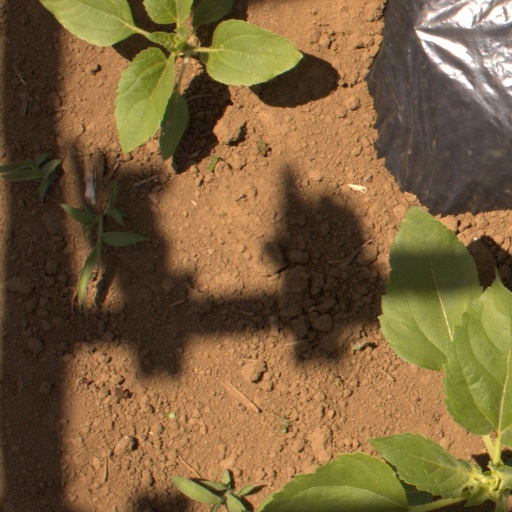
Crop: Jerusalem artichoke